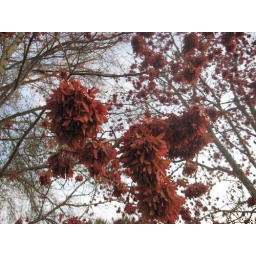
The tree in front of our house